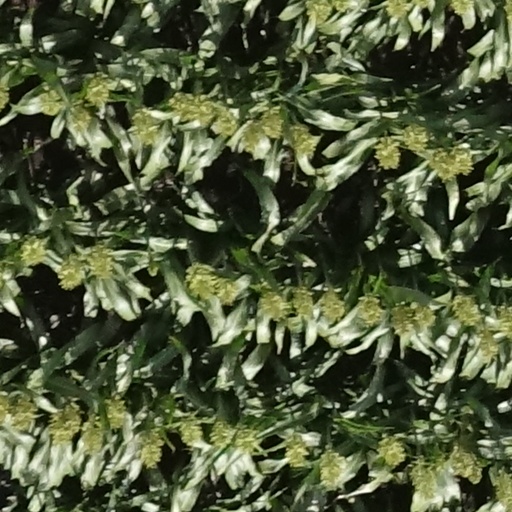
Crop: sorghum